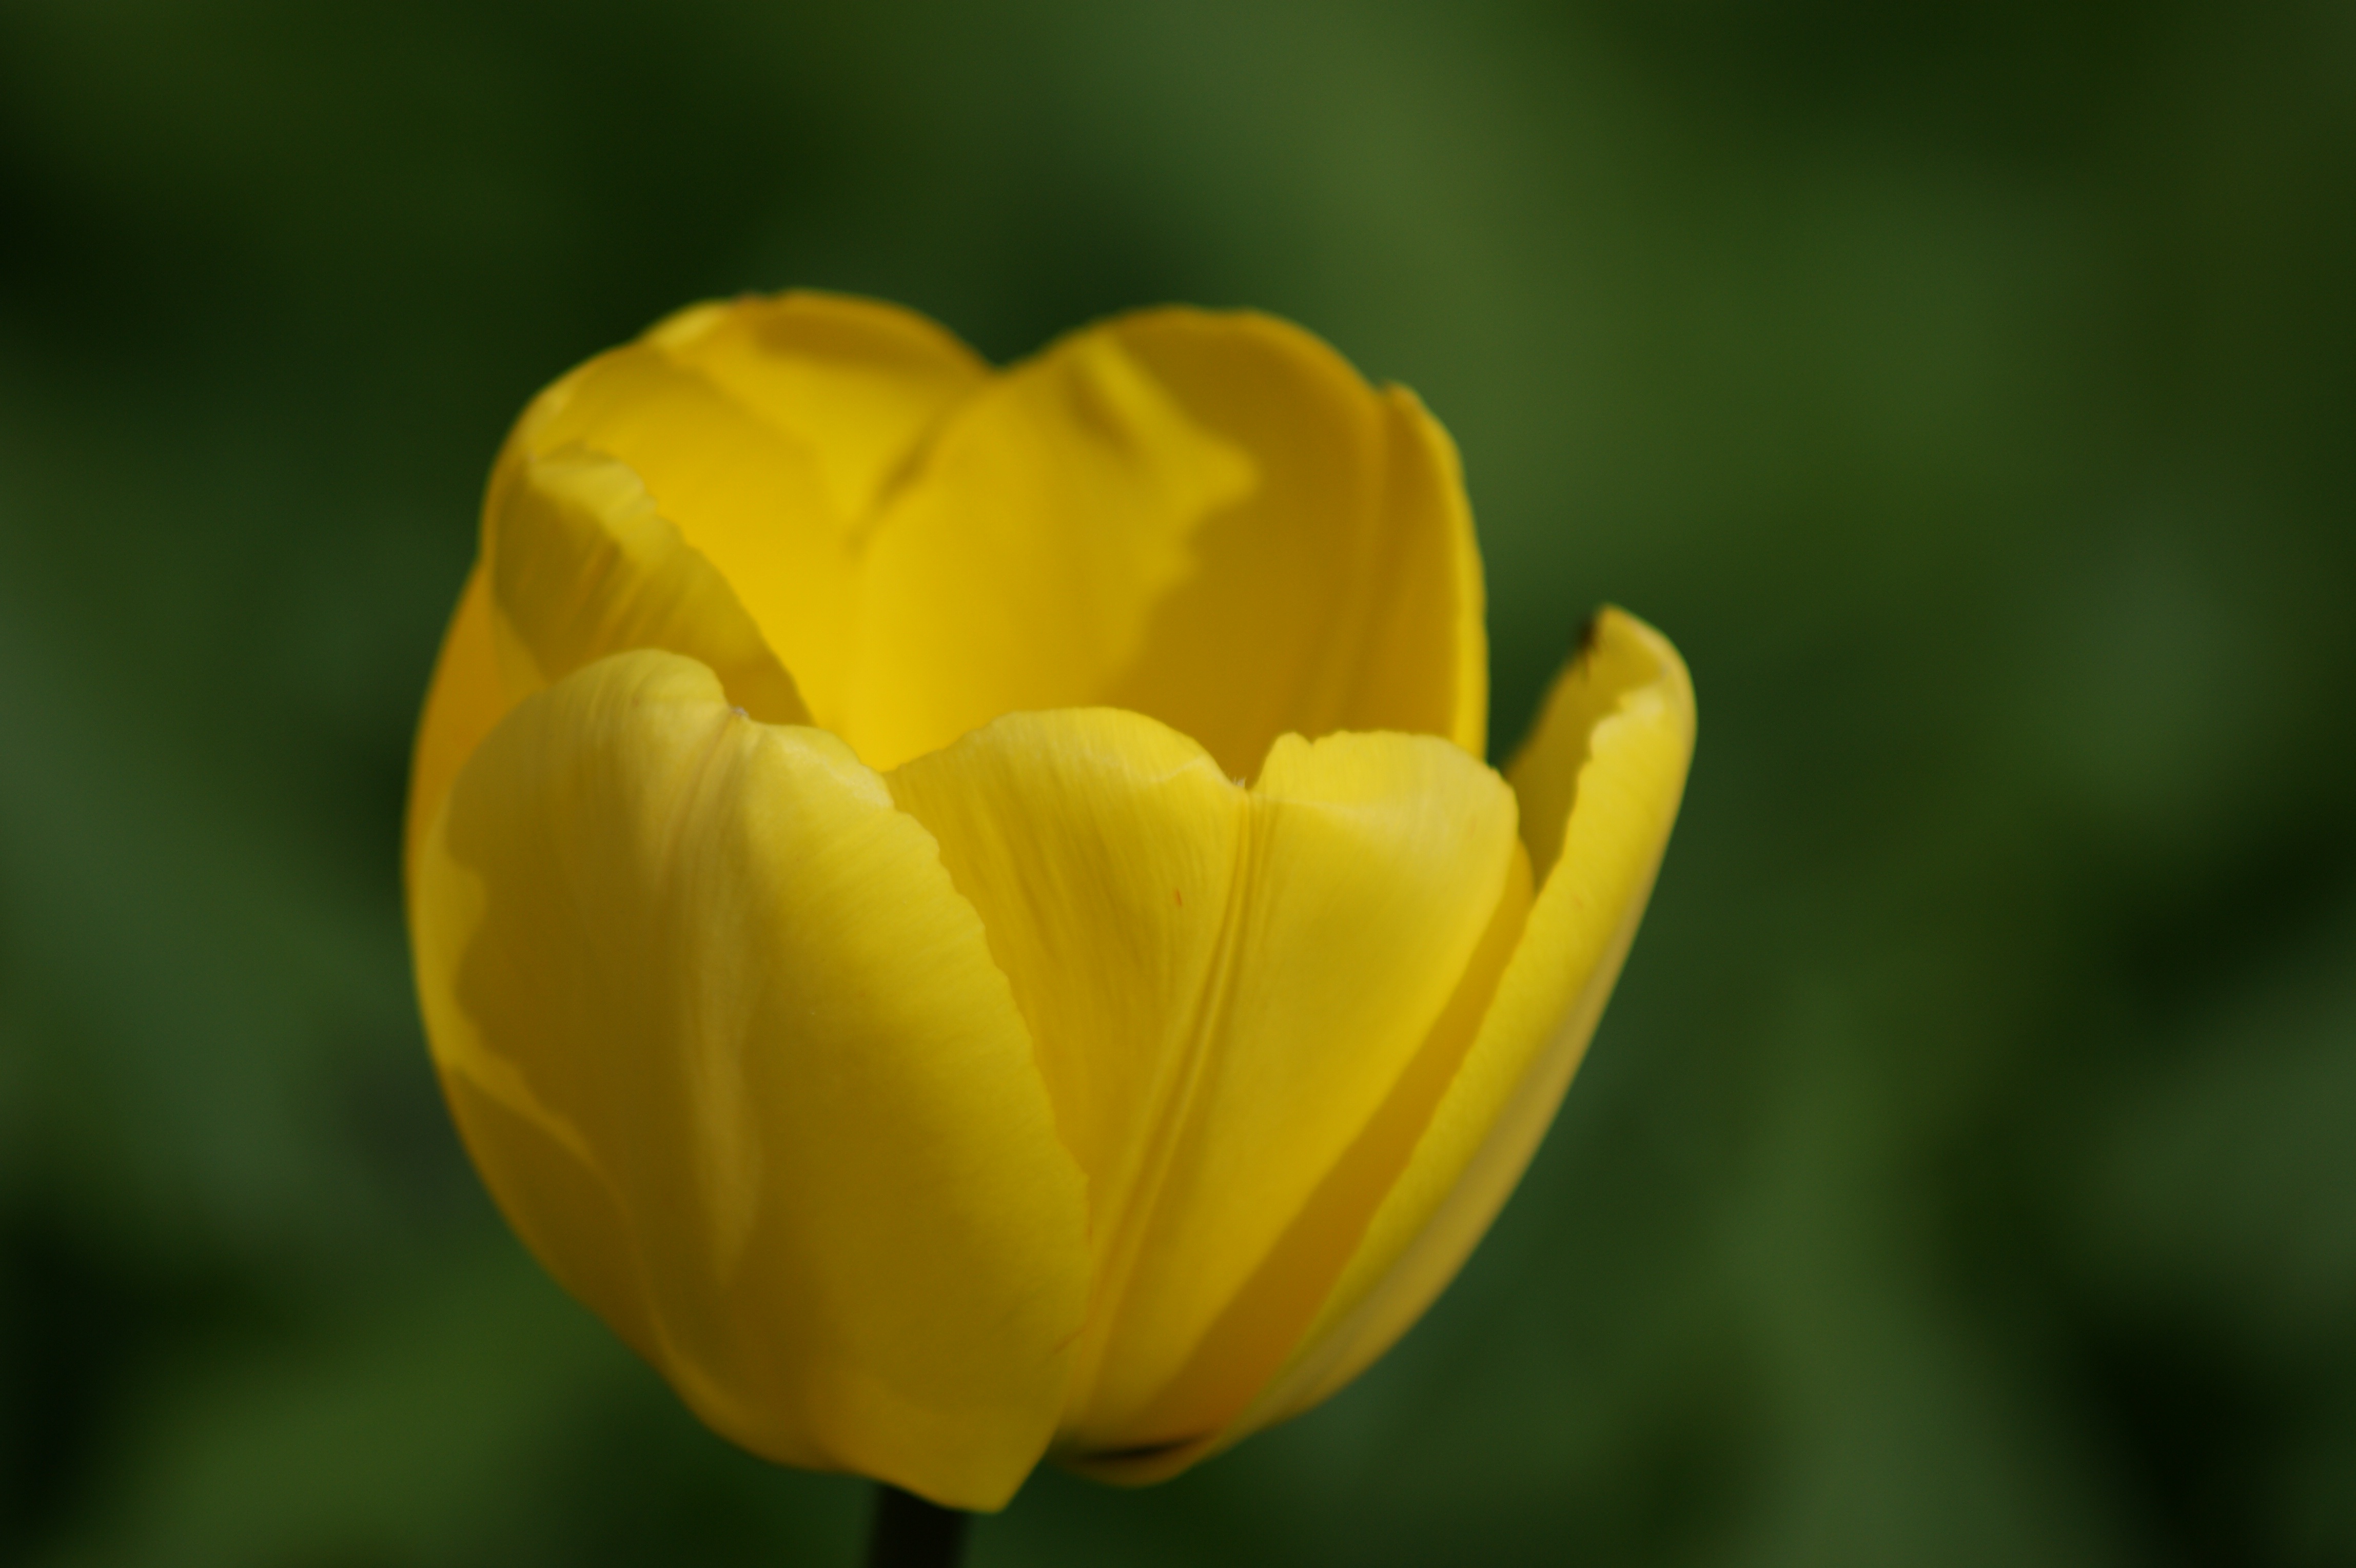
plant, flower, petal, tulip, colorful, yellow, flora, yellow flower, flowers, macro photography, flowering plant, plant stem, land plant